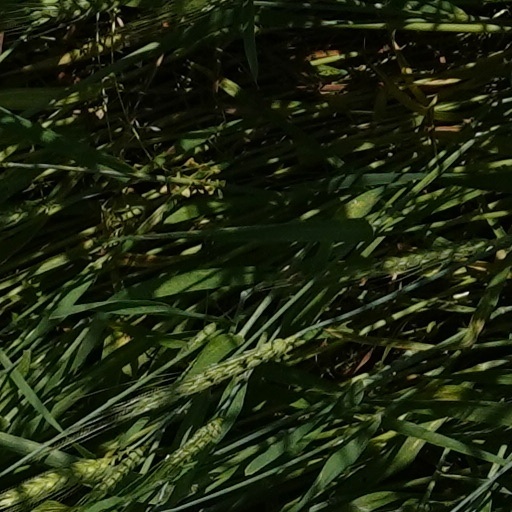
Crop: wheat